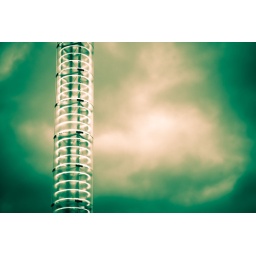
Canberra Glassworks glass tower by Warren Langley